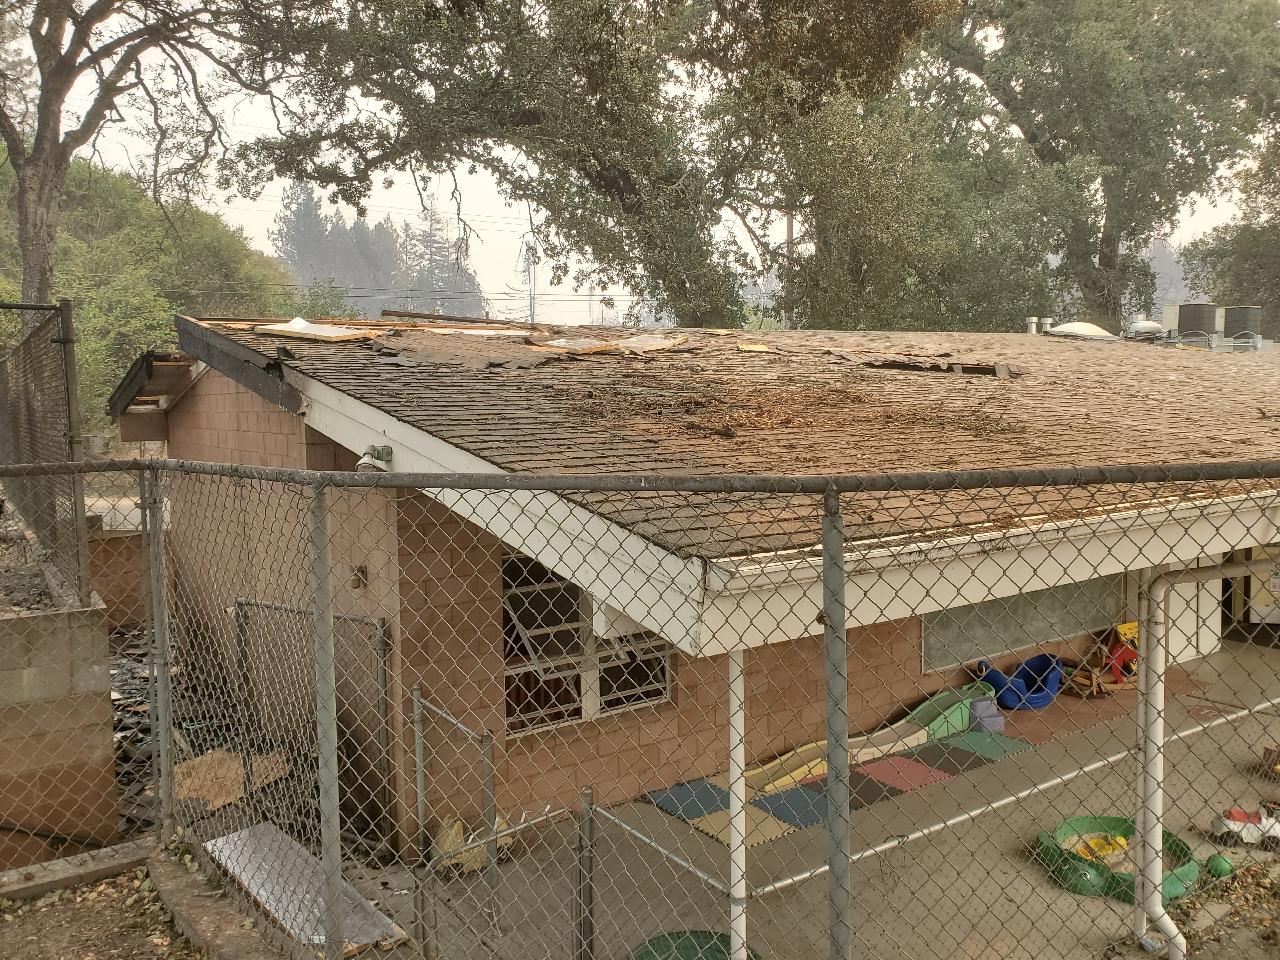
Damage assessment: minor